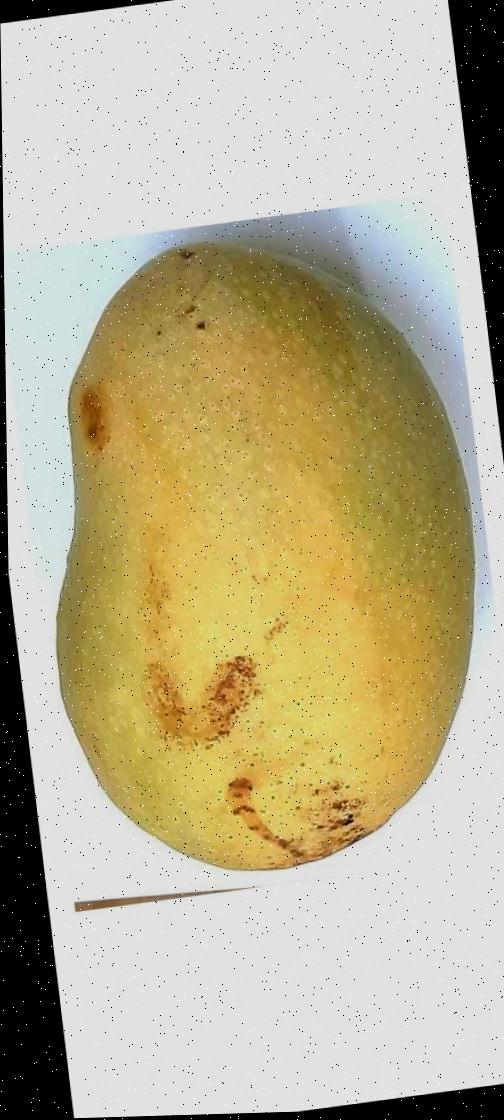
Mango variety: Fazli Shurmai